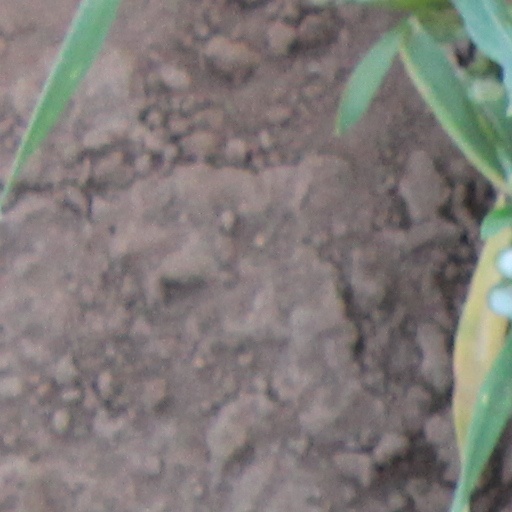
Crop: wheat